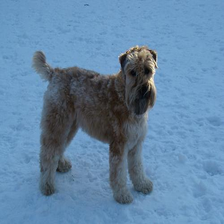
Species: dog
Breed: wheaten terrier